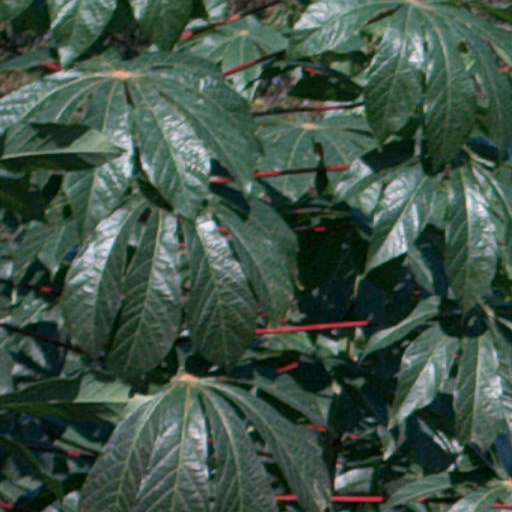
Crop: cassava